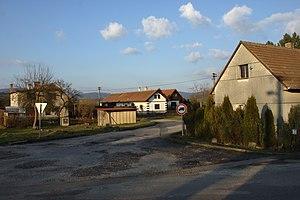
Holín est une commune du district de Jičín, dans la région de Hradec Králové, en République tchèque. Sa population s'élevait à 583 habitants en 2017.